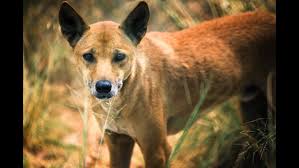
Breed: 217-n000079-dingo